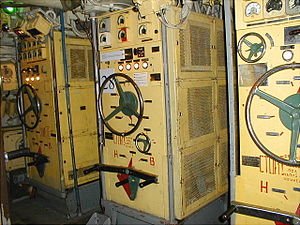
Foxtrot-klassen / Cubakrisen
Kontrolrummet i en museumsubåd
Foxtrot-klassen var NATO-rapporteringsnavnet for en dieselelektrisk undervandsbåd der blev bygget i Sovjetunionen. Den sovjetiske betegnelse var Projekt 641. Foxtrot-klassen blev designet til at erstatte den tidligere Zulu-klasse, som havde problemer med strukturelle svagheder i skroget og harmoniske vibratationer der betød at der blev sat operative begrænsninger for klassens dykkeevne og tophastighed. Den første ubåd i klassen blev køllagt i 1957 og hejste kommando i 1958 og den sidste blev færdiggjort i 1983. I alt blev 58 bygget til Sovjetunionens flåde ved Sudomekh-afdelingen af Admiralitetsværftet i Sankt Petersborg. Yderligere skibe blev også bygget til udenlandske kunder. Foxtrot-klassen var sammenlignelig i bevæbning og sejladsevner med de fleste samtidige designs. Dog betød de tre propeller at den var betydeligt mere støjende en de vestlige designs. Desuden var Foxtrot'en et af de sidste konstruerede designs før introduktionen af det dråbeformede skrog som betød væsentligt forøget sejladsevner neddykket. Foxtrot-klassen var forældet før det sidste skib i klassen var søsat. Den russiske flåde udfasede deres sidste Foxtrot-ubåde i perioden 1995-2000.